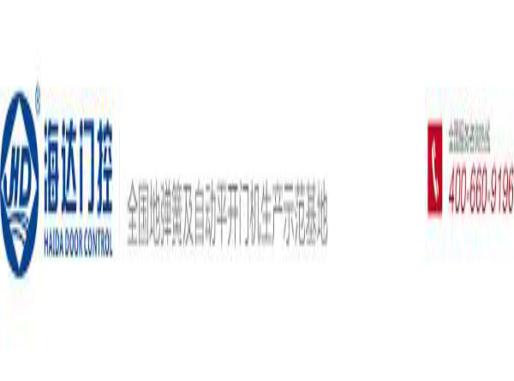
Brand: hd
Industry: Electronic